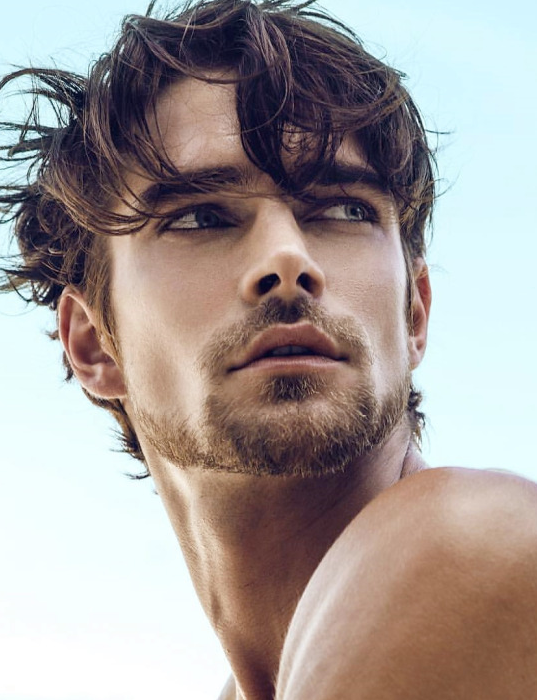
Gender: men